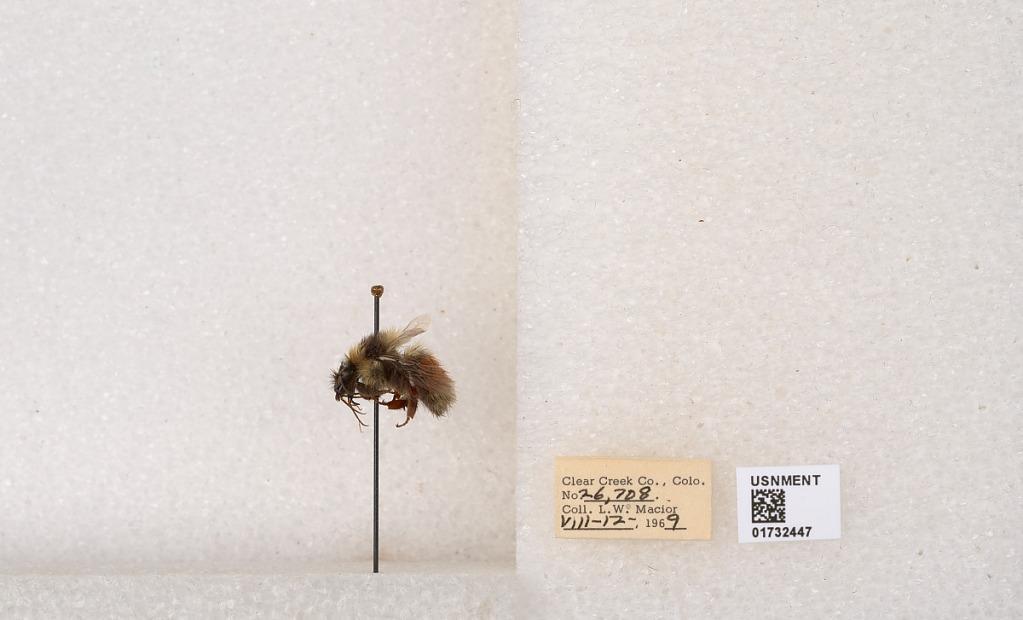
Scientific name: Bombus (Pyrobombus) sylvicola Kirby
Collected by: L. Macior
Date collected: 1969-8-12
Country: United States
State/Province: Colorado
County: Clear Creek
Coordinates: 39.7006, -105.694